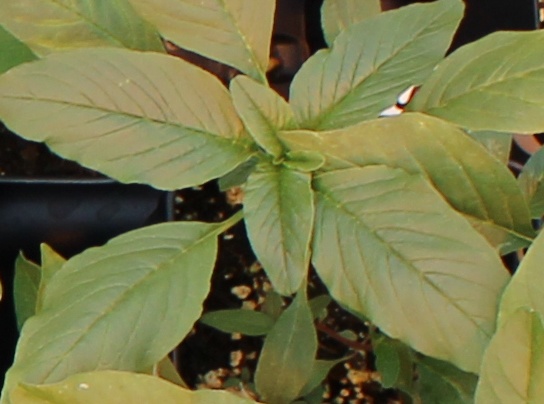
Label: Waterhemp